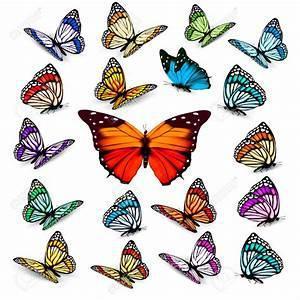
butterfly